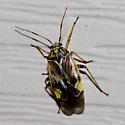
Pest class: lygus_bug